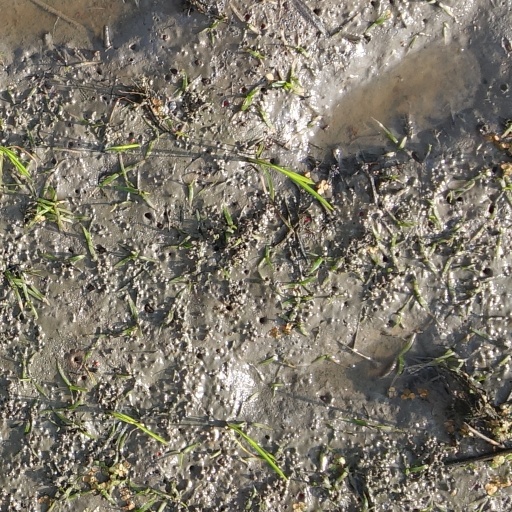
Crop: rice